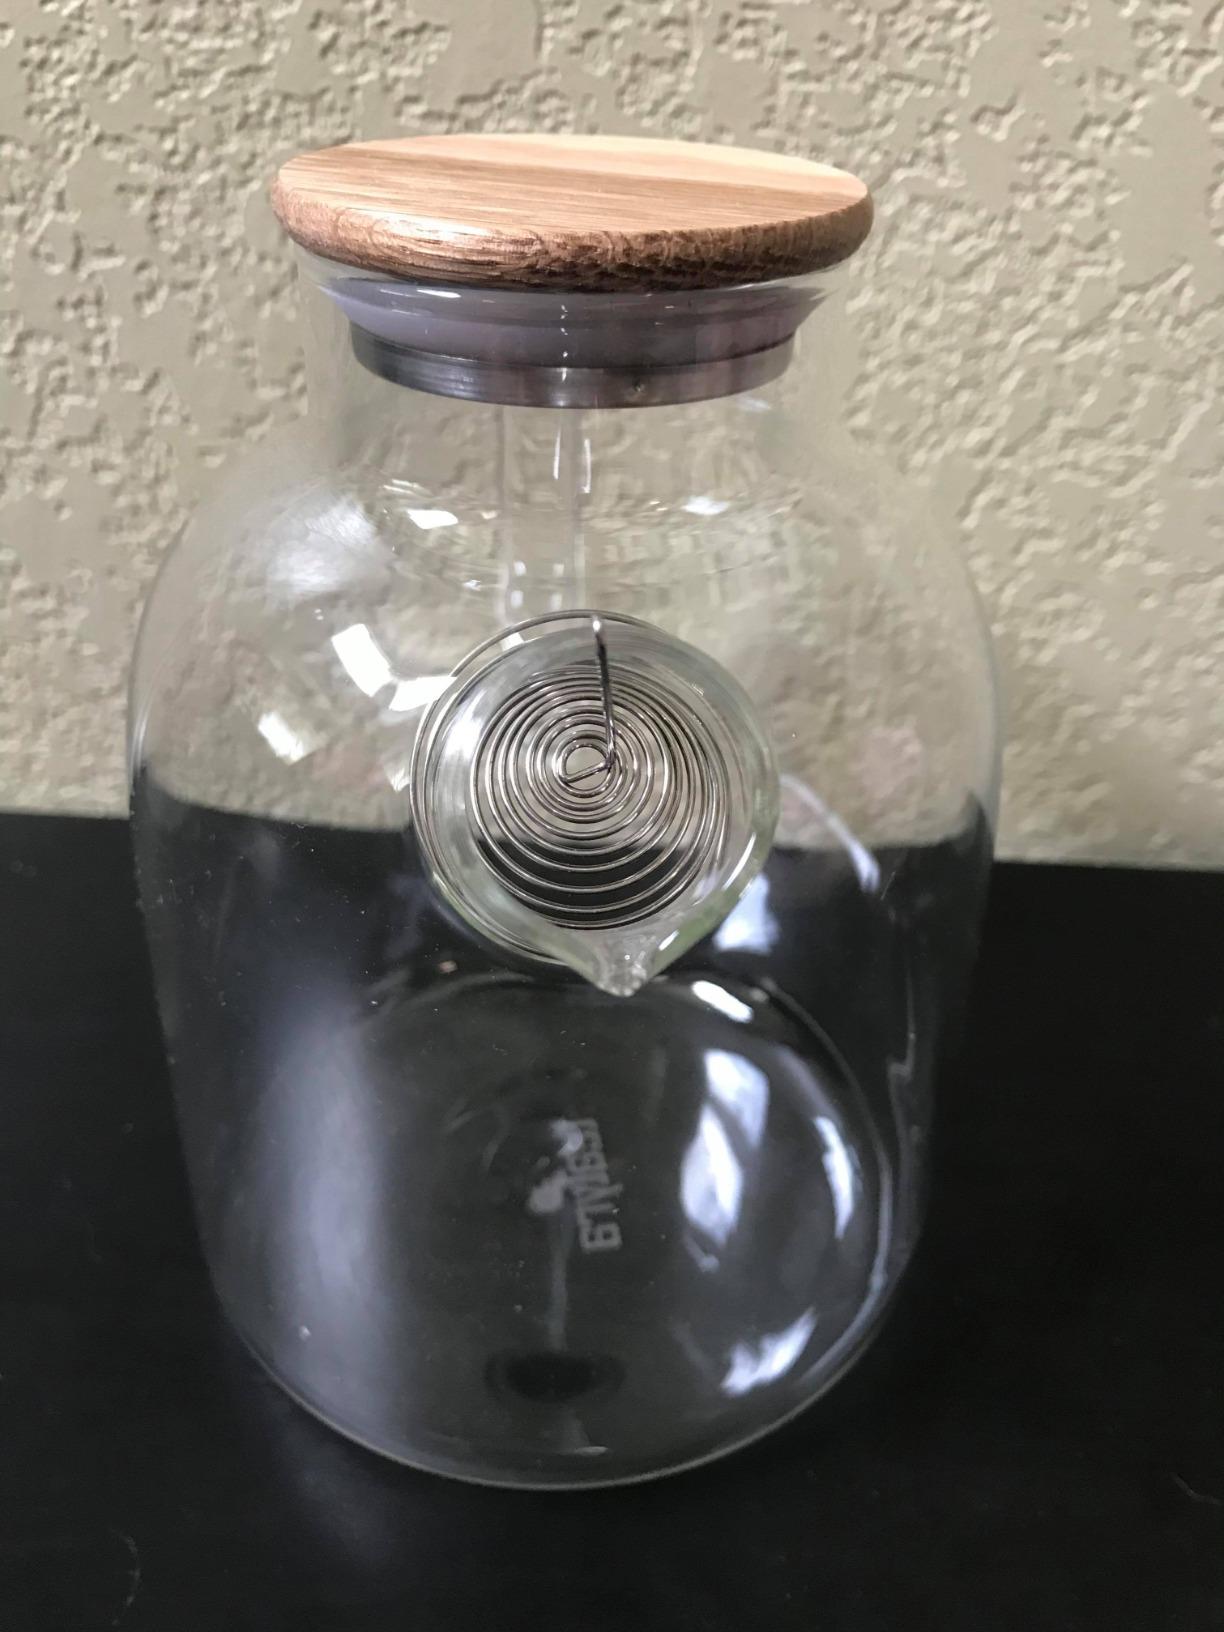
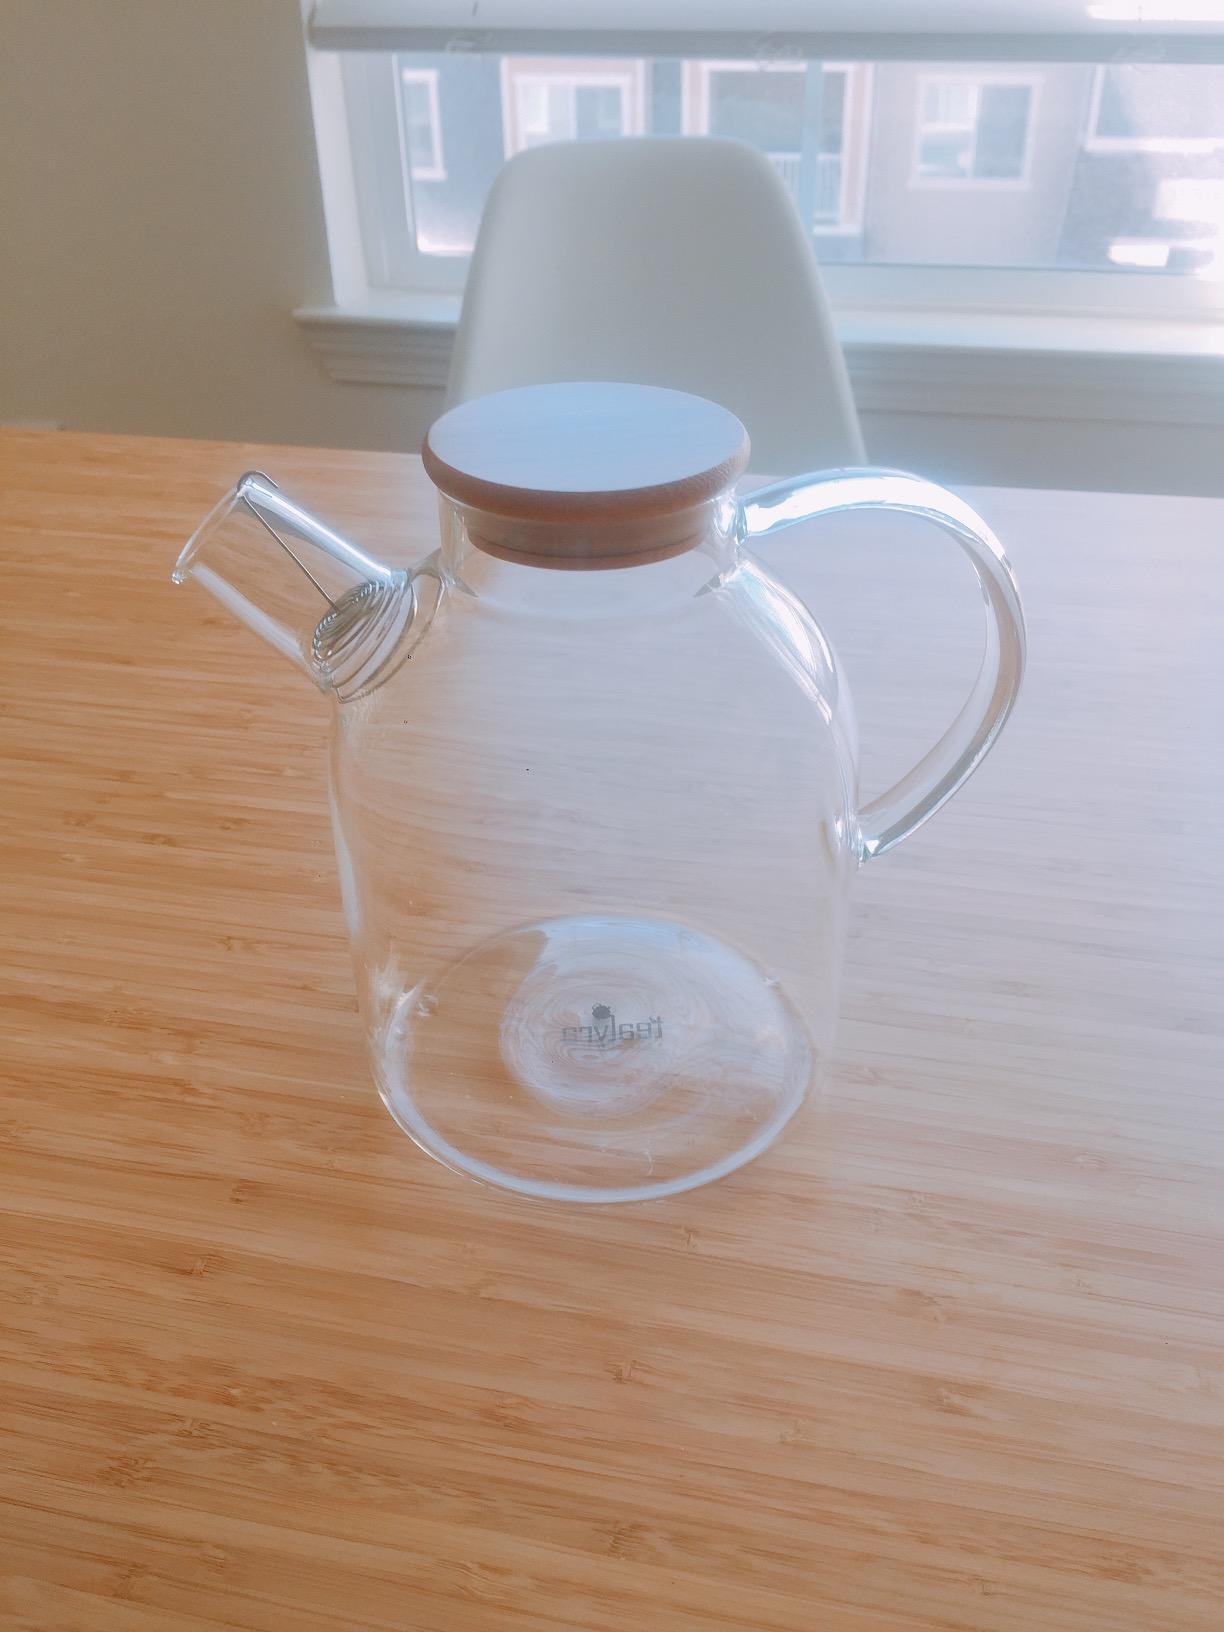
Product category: items_kettle
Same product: yes